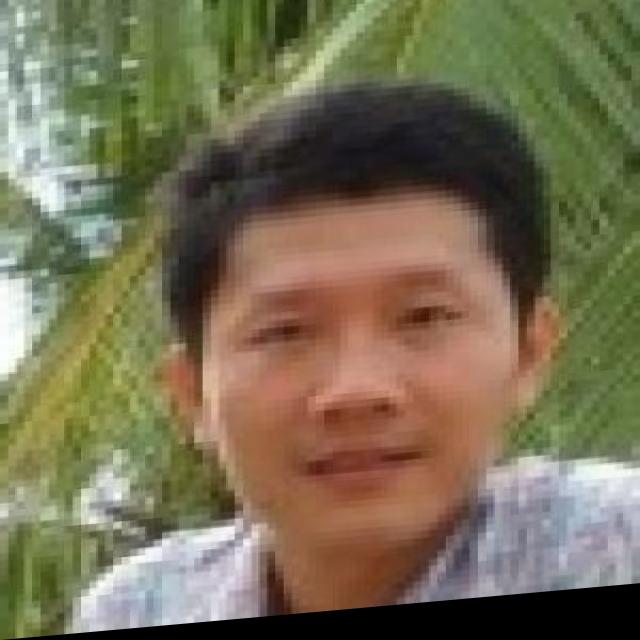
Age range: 21-44